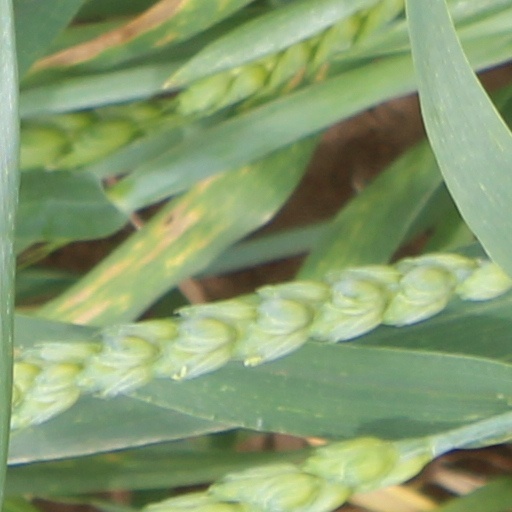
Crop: wheat